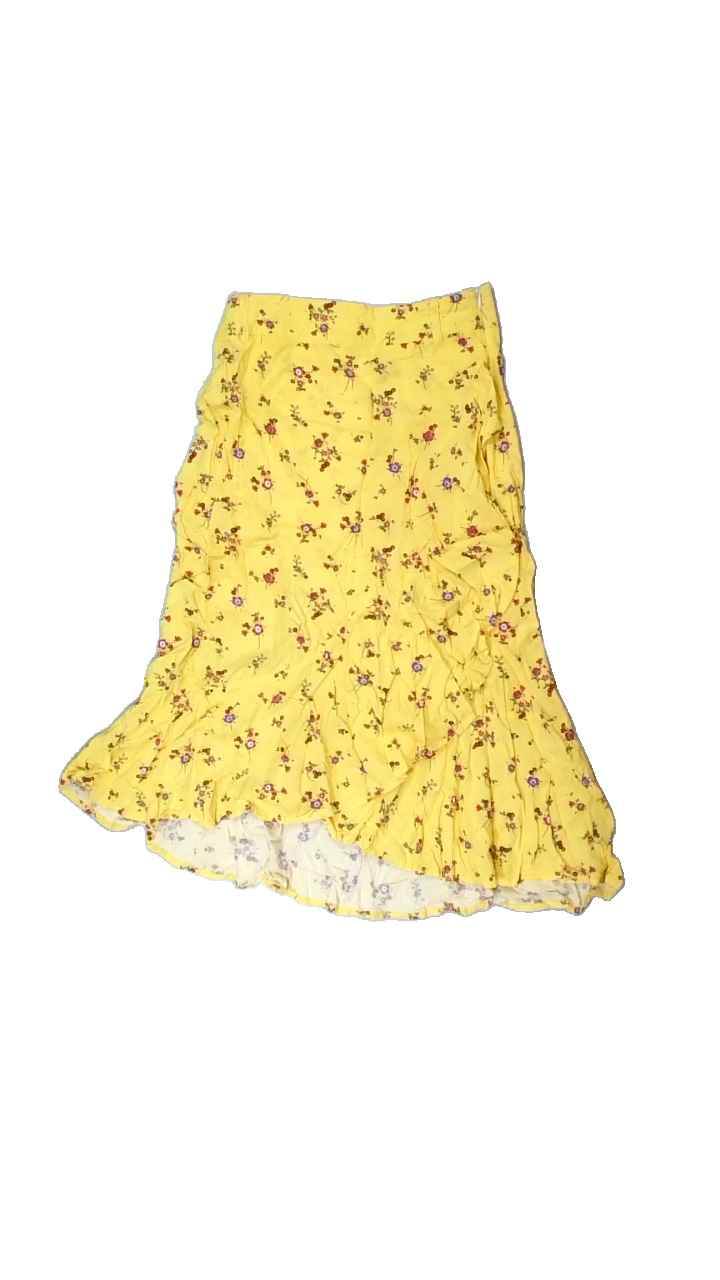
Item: Skirt (Ladies)
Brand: Kappahl
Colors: Yellow, Pink, Black, Multicolor
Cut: Loose
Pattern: Floral print
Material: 74% viscose, 26% cotton
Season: Summer
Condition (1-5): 5
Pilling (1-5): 5
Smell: Minor
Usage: Reuse
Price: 100-150